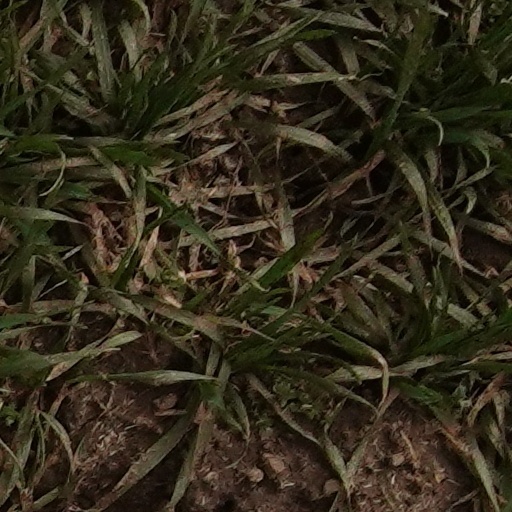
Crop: wheat